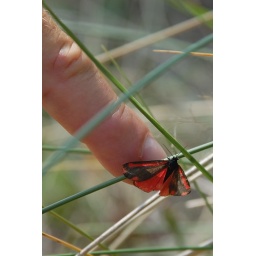
Very tame butterfly in llandwyn forest :)